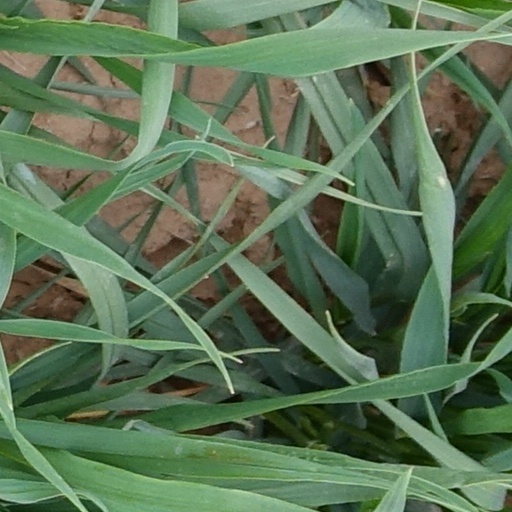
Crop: wheat